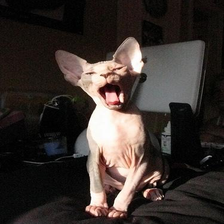
Species: cat
Breed: Sphynx